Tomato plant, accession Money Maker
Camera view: vertical (180 deg); turntable rotation: 240 degrees
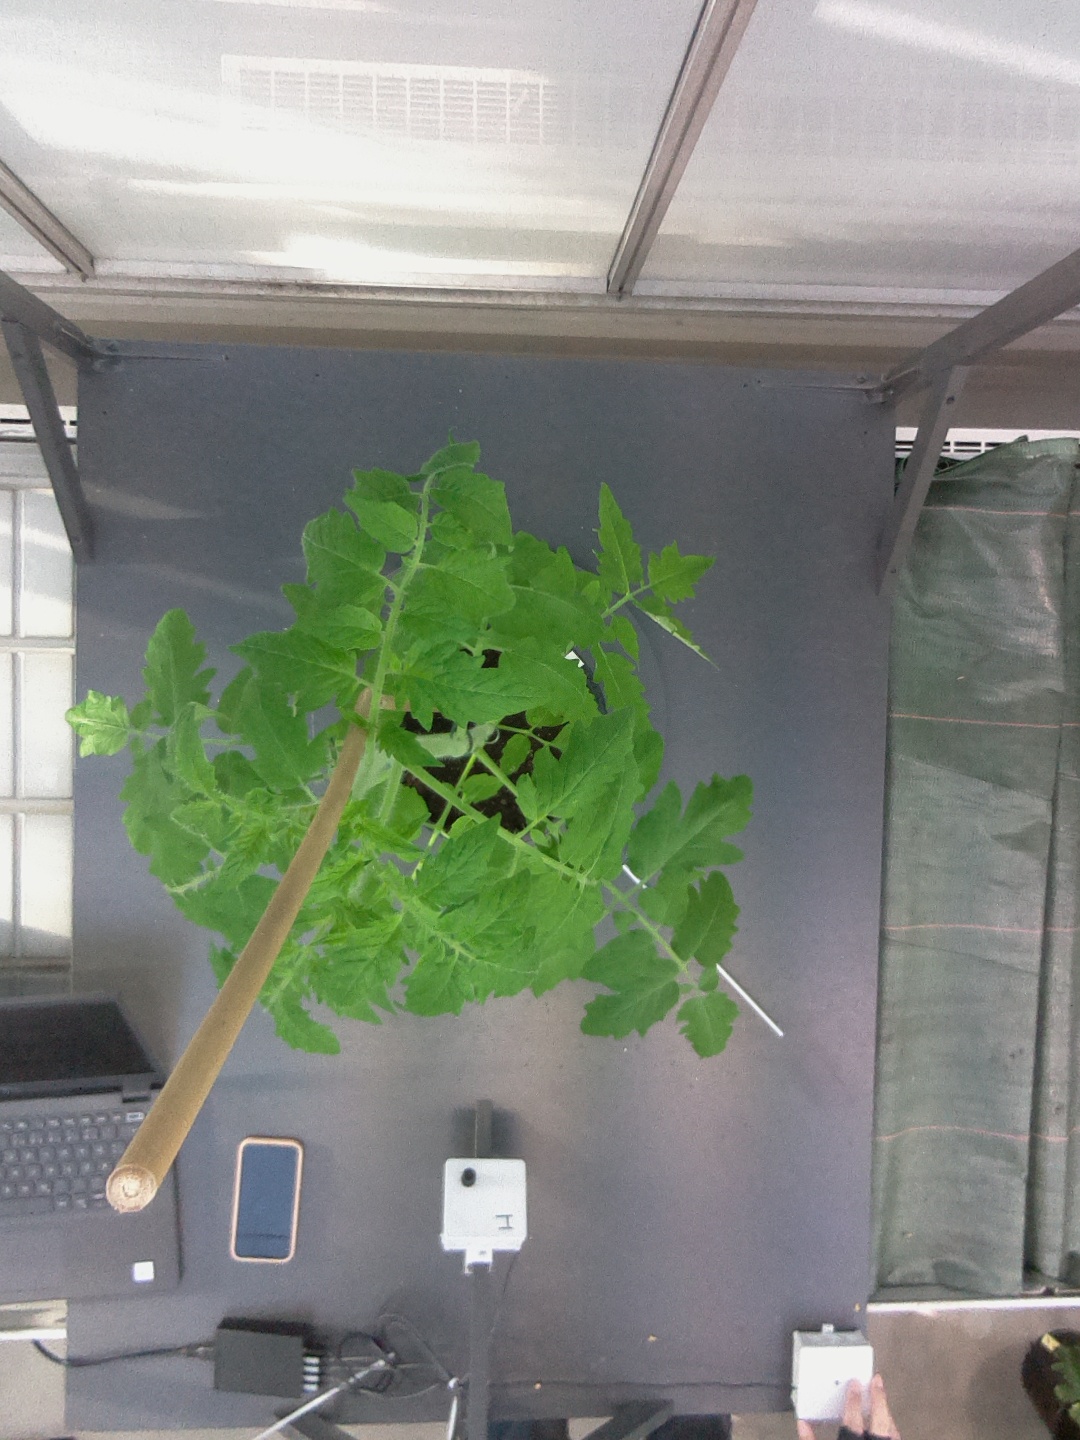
BBCH growth stage 22: 20%-30% Side shoots formed